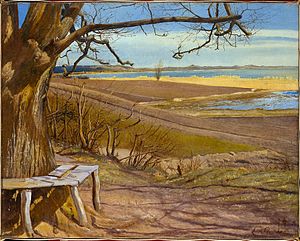
J.Th. Lundbye
L.A. Ring, Lundbyes bænk ved Arresø, 1899, Ordrupgaard